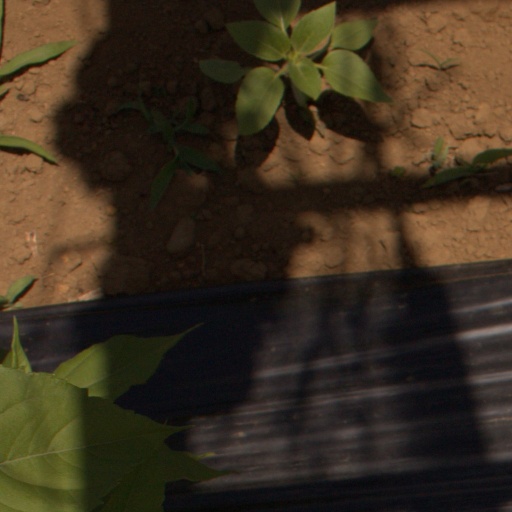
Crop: Jerusalem artichoke